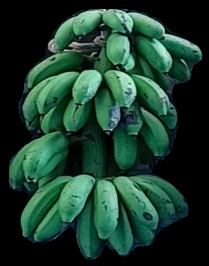
Variety: rasbale
Grade: grade2